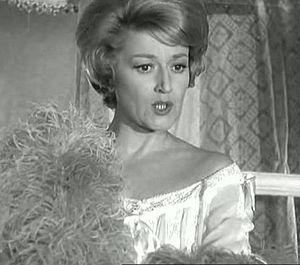
Lia Zoppelli, née le 16 novembre 1920 à Milan dans la région de la Lombardie et morte le 2 janvier 1988 dans la même ville, est une actrice italienne.